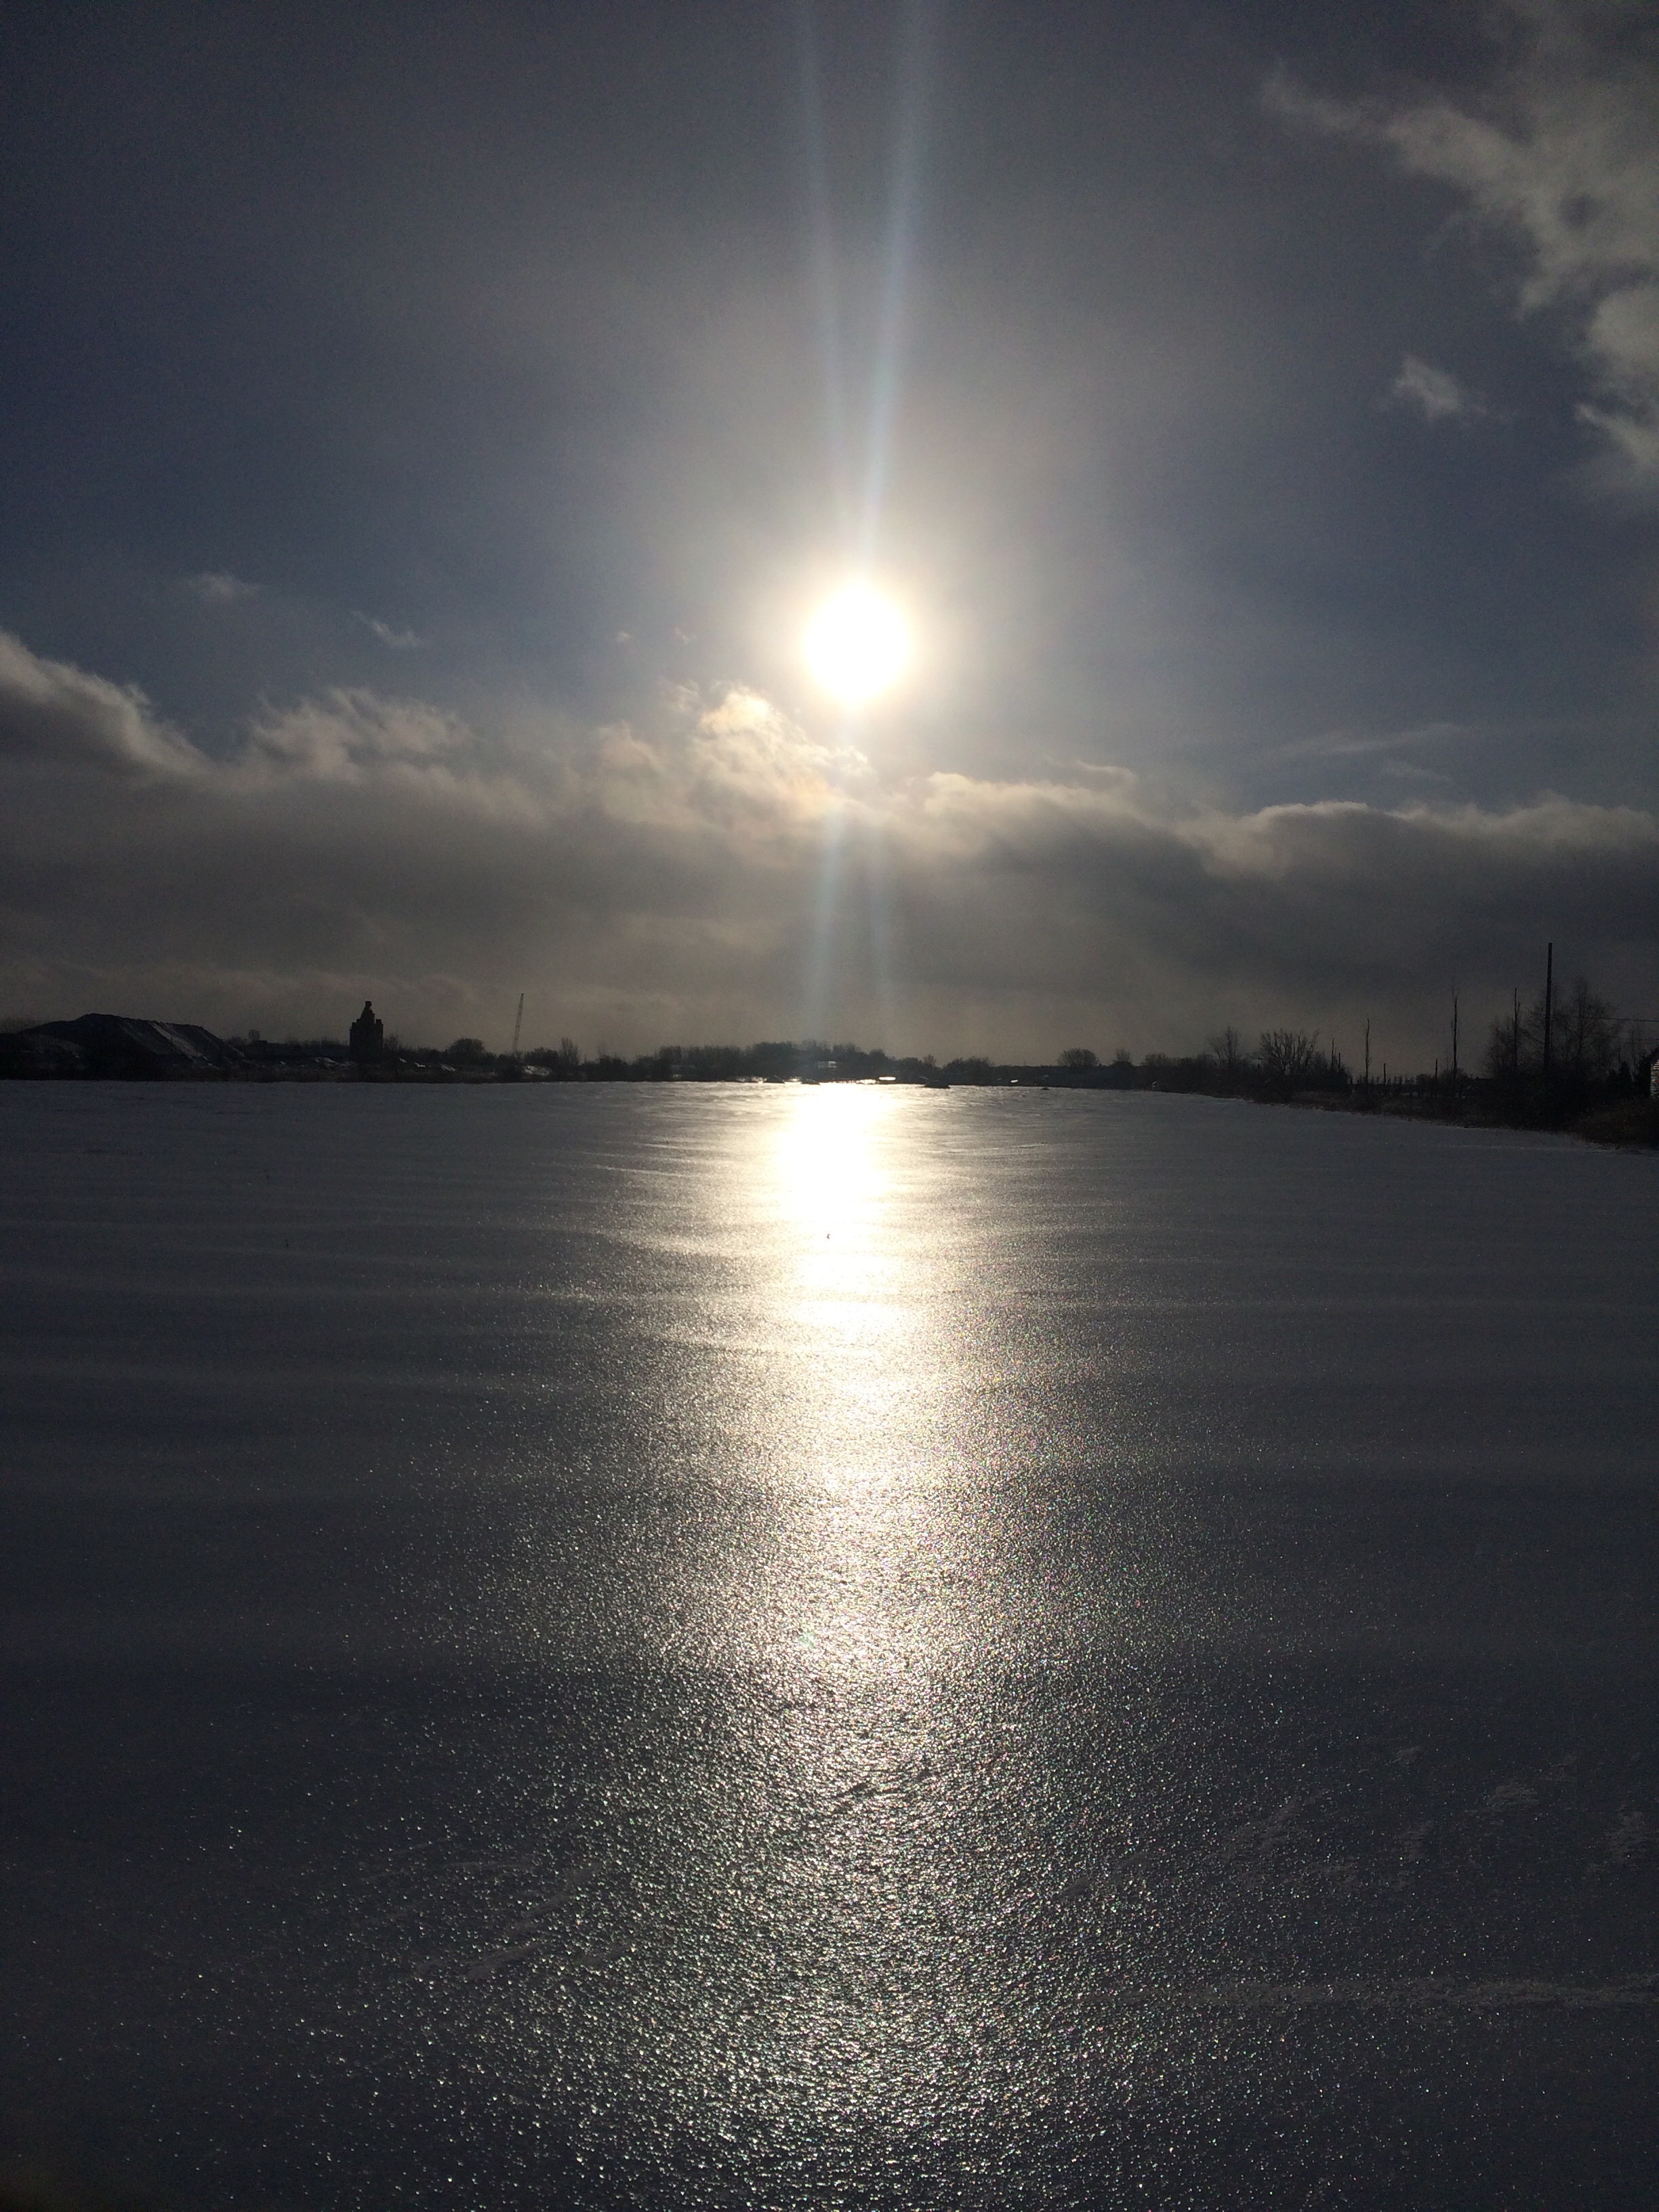
sea, ocean, horizon, snow, winter, light, cloud, sky, sun, sunrise, sunset, night, sunlight, morning, lake, dawn, atmosphere, dusk, ice, evening, reflection, weather, darkness, moonlight, astronomical object, atmospheric phenomenon